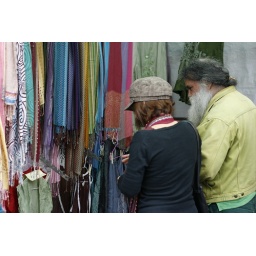
Colourful fabrics are sold on the market on Portobello road in Notting Hill, London